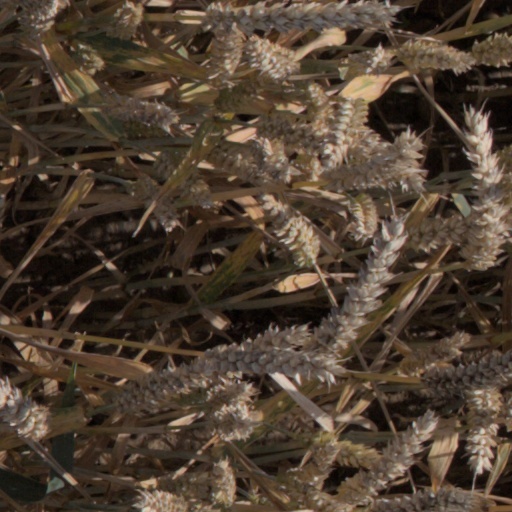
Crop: wheat